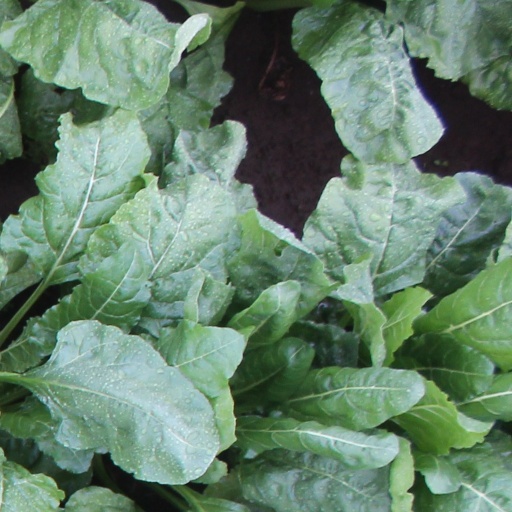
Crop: sugar beet